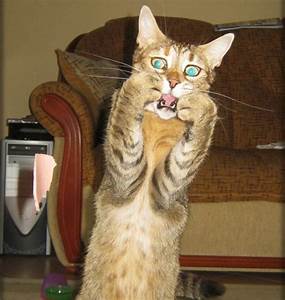
Label: gatto